Birzeit University

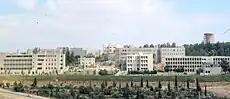
Birzeit University campus, 2007

Birzeit University is a public university in the West Bank, Palestine, registered by the Palestinian Ministry of Social Affairs as a charitable organization. It is accredited by the Ministry of Higher Education and located in the outskirts of Birzeit, near Ramallah. Established in 1924 as an elementary school for girls, Birzeit became a university in 1975.